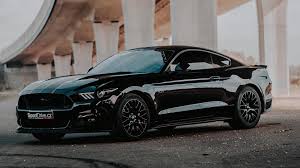
Vehicle type: Cars